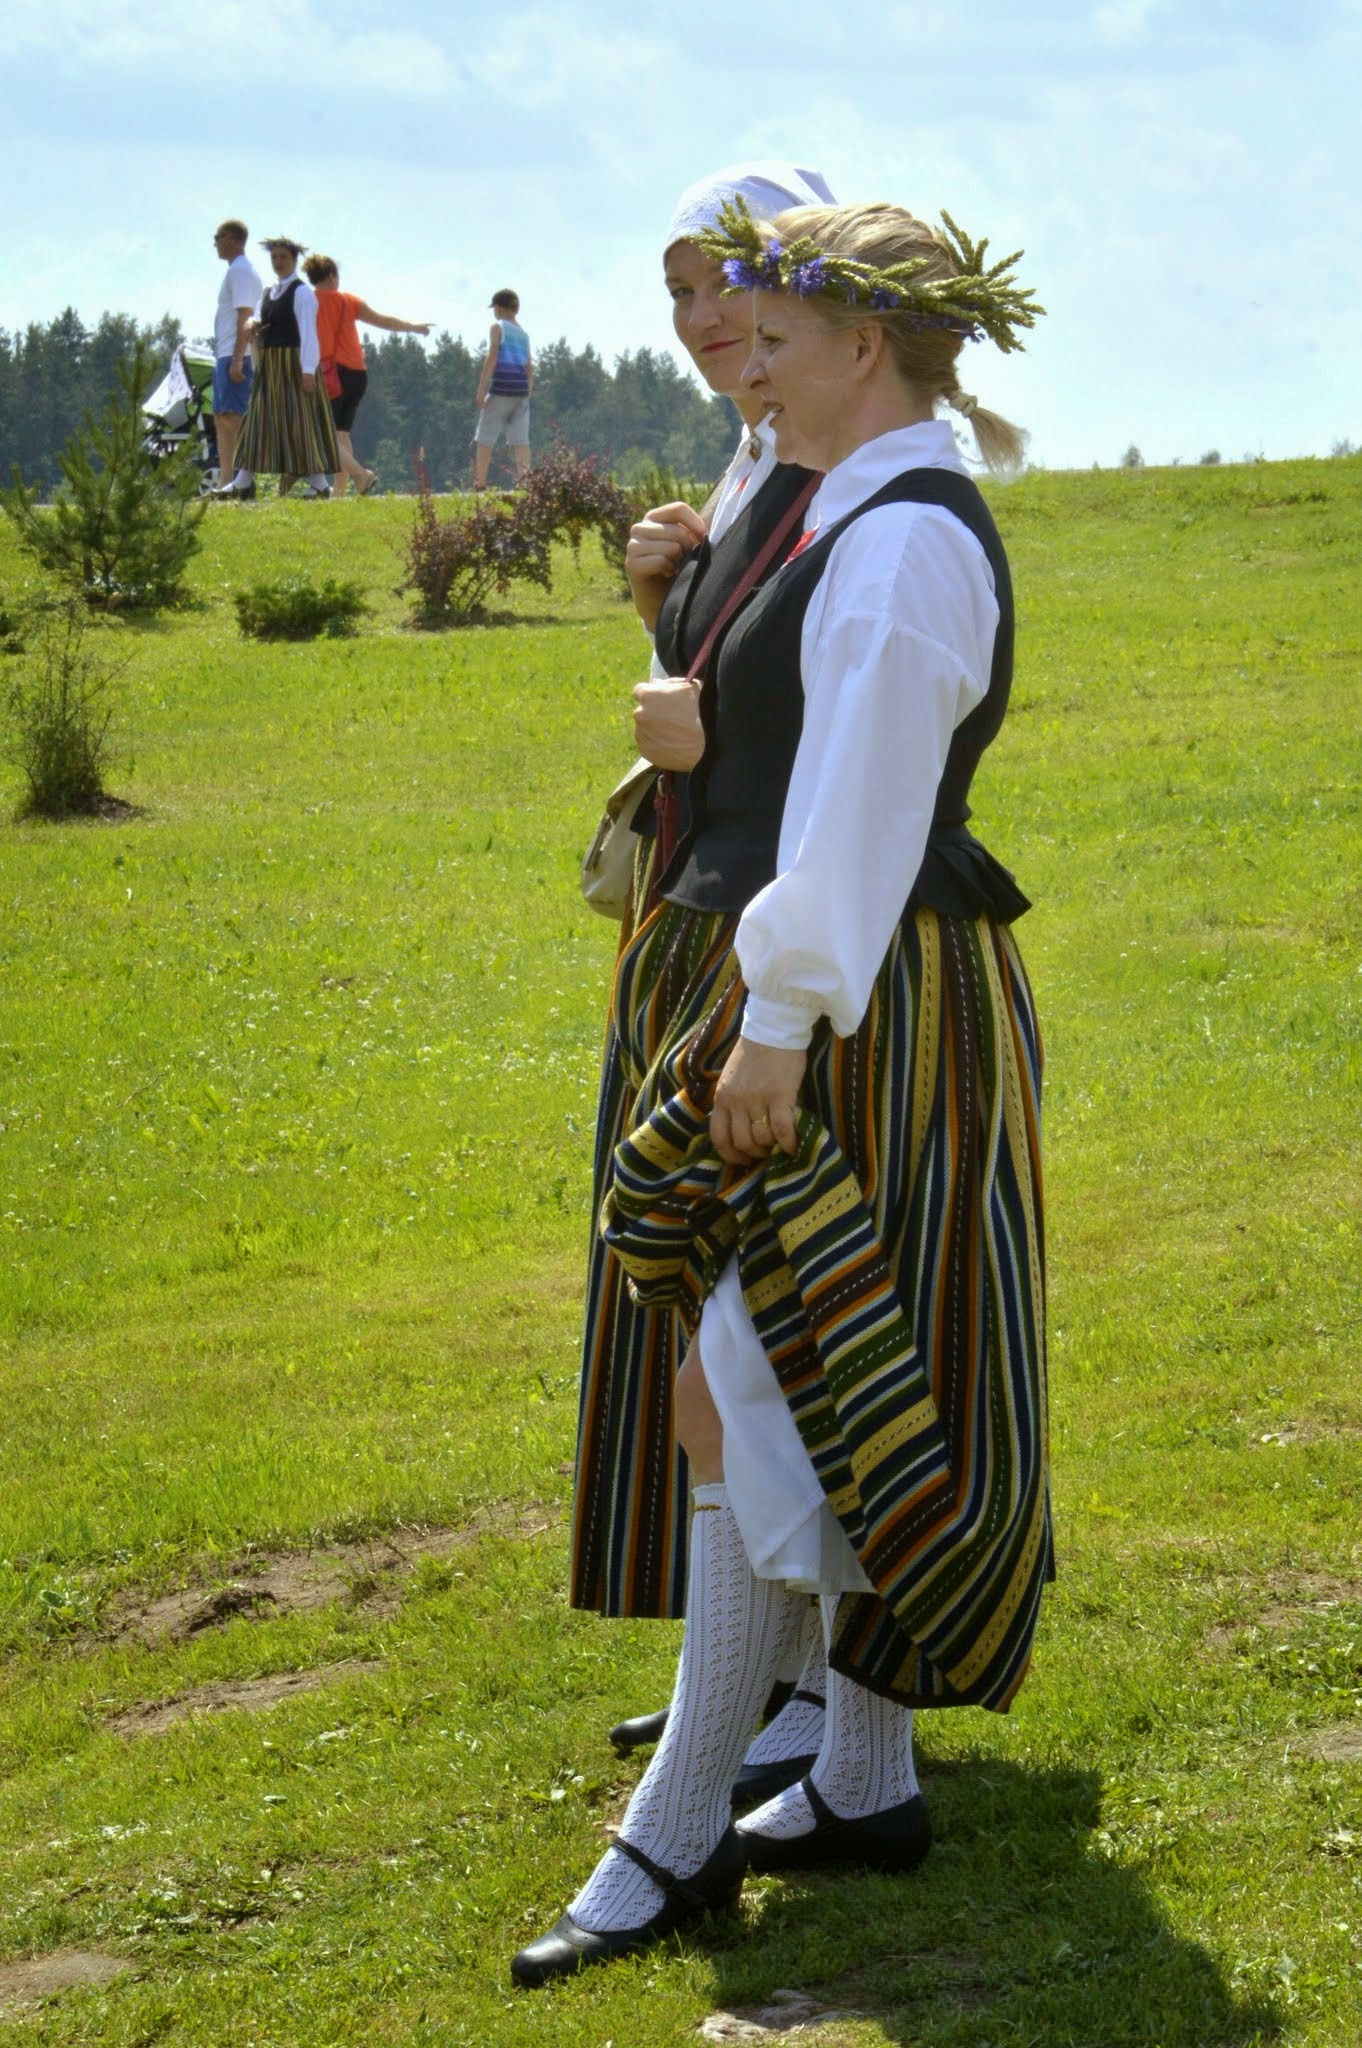
girls, folk costumes, womens, ethnic, summer, traditions, latvia, europe